Richard Tangye

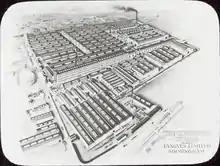
Aerial View of Cornwall Works, circa 1909.

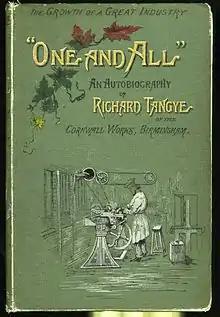
The cover of Tangye's autobiography "One and All"

Tangye was under five feet tall, short even by the standards of the time. Married, Tangye lived in Birmingham, and latterly London, but often returned to his cliff-edge house in Newquay, Cornwall. Richard Tangye has been described by his biographer as a man of great resolve with considerable talents for promoting his business, but also very much valuing his privacy and never wishing to hold public office in Birmingham. (Stephen Roberts, 'Sir Richard Tangye 1833-1906: A Cornish Entrepreneur in Victorian Birmingham, 2015). He was the grandfather of the authors Derek Tangye and Nigel Tangye. Through his niece Helena Tangye Lean, he was a great-uncle of film maker David Lean and his brother Edward Tangye Lean, founder of the Inklings.